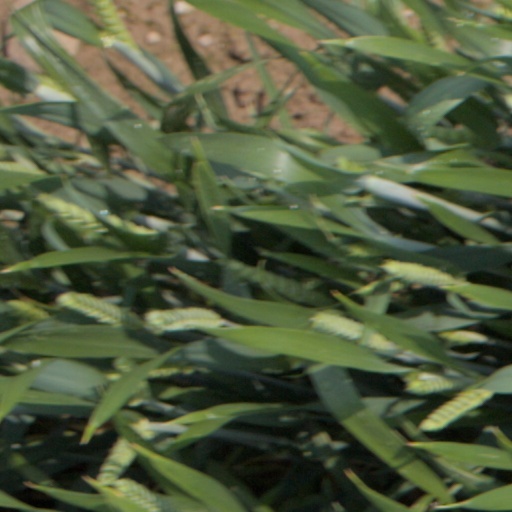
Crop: wheat